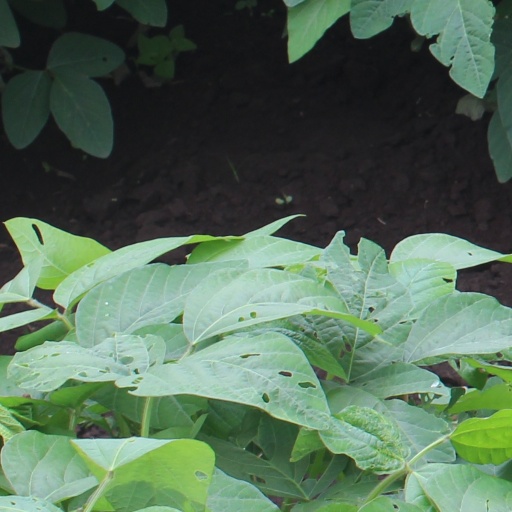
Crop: soybean